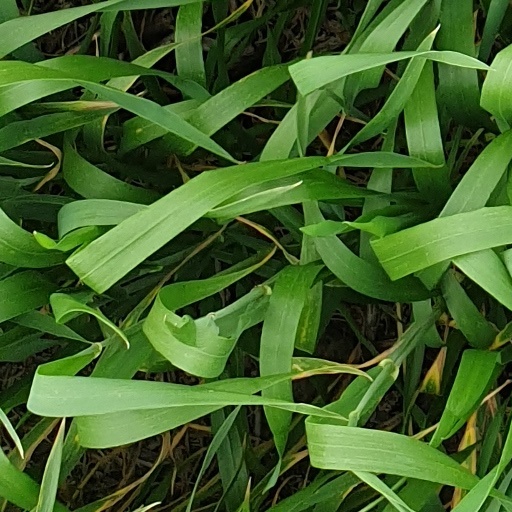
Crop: wheat